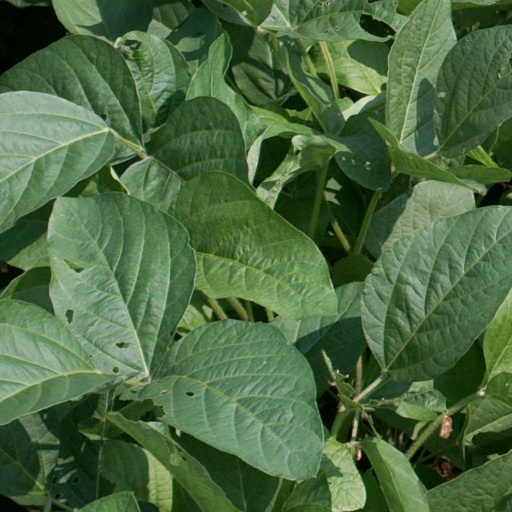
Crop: soybean